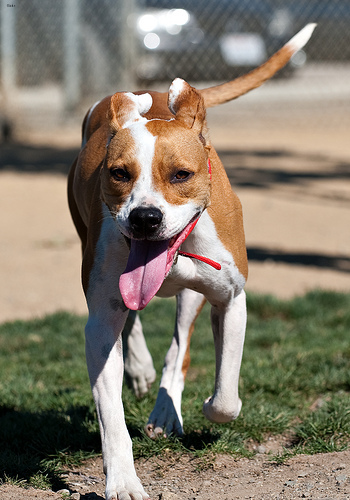
Animal: dog
Breed: staffordshire_bull_terrier